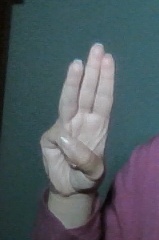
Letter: thaa